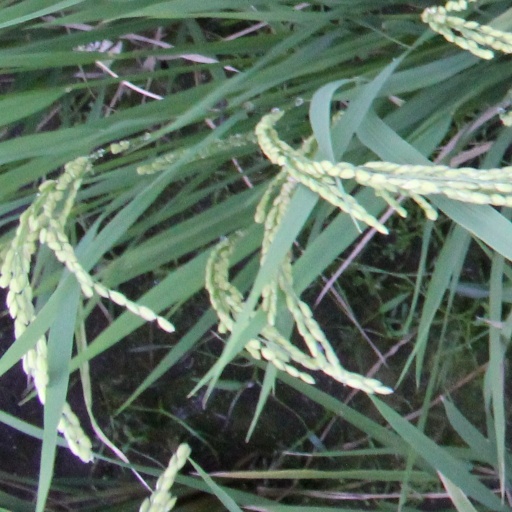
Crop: rice